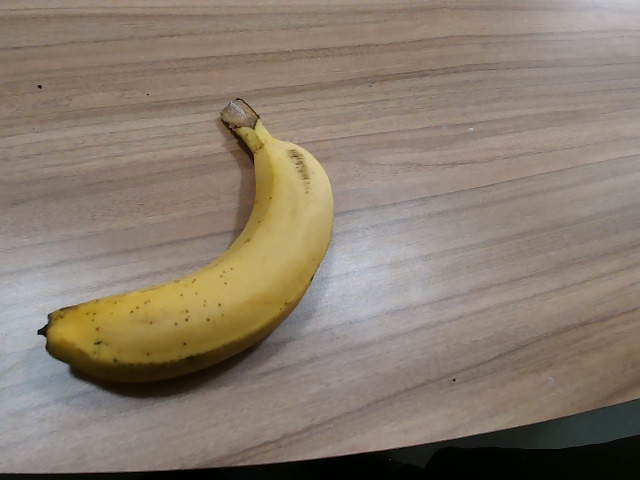
Label: Ripe_Banana